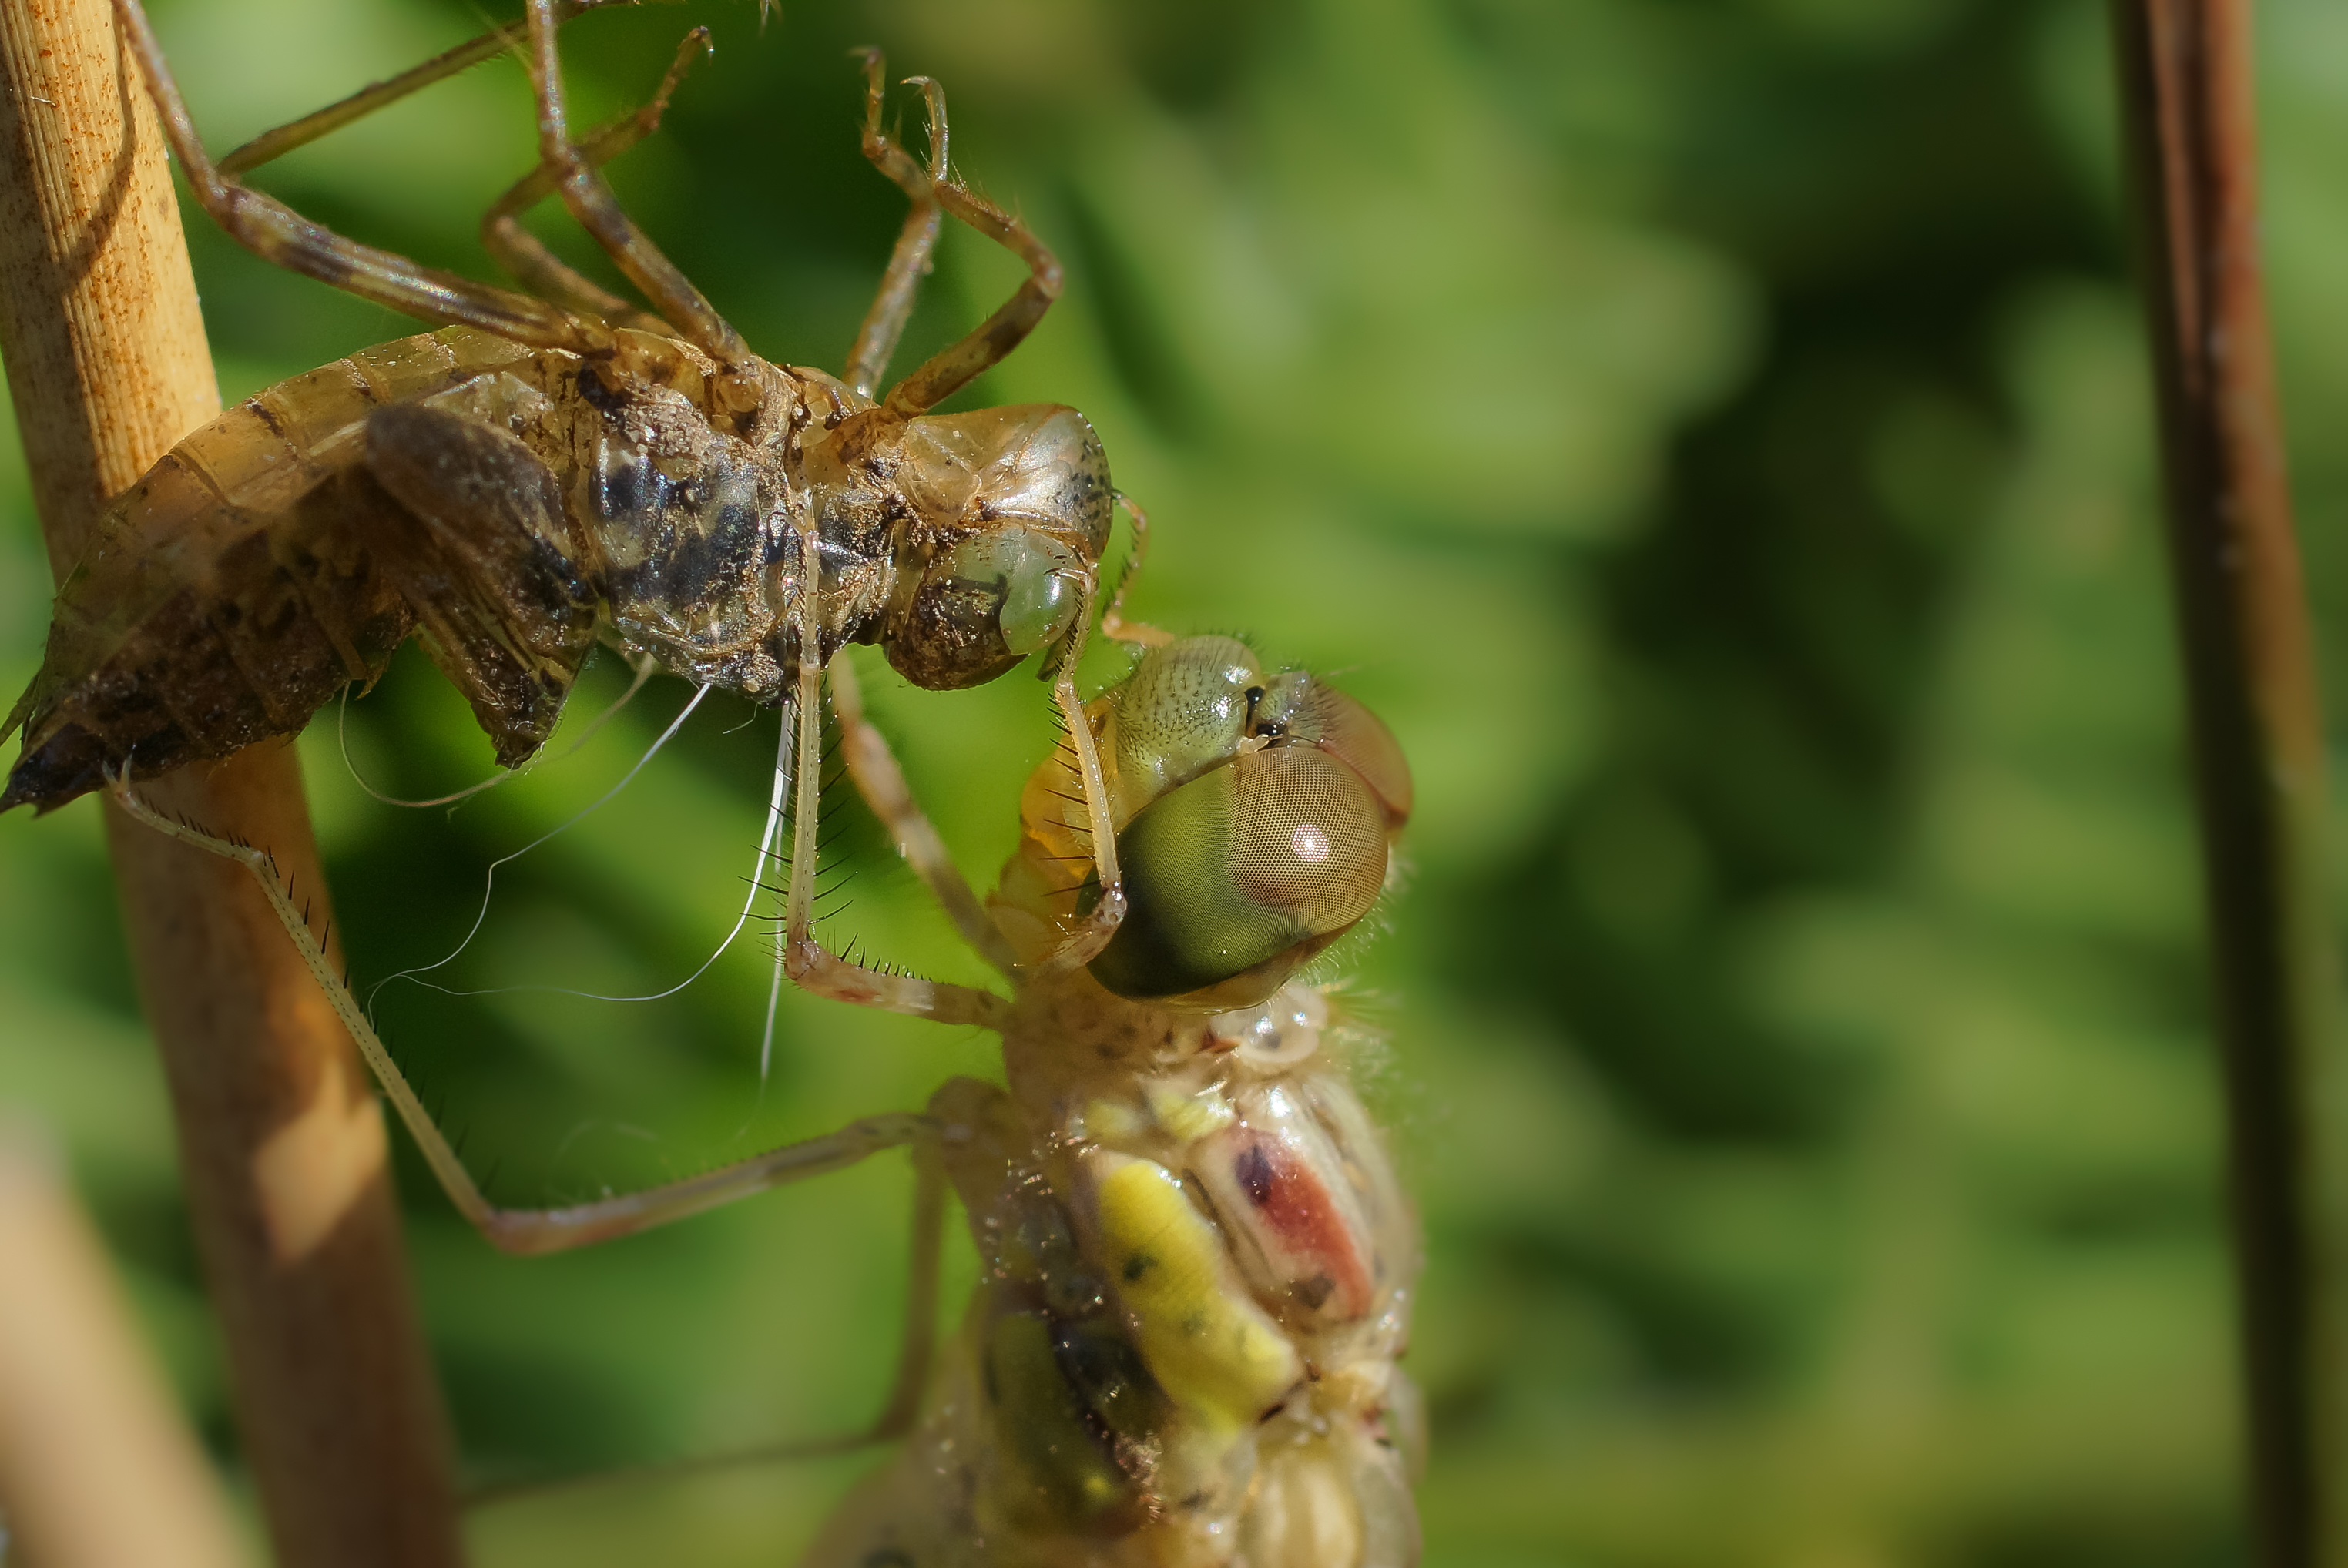
nature, photography, wildlife, insect, macro, fauna, invertebrate, close up, 100mm, animals, dragonfly, naturaleza, a77, ggl1, gaby1, xovesphoto, animales, sonya77, minolta100mm, libelula, macro photography, arthropod, plant stem, membrane winged insect, true bugs